Bovey Tracey Potteries

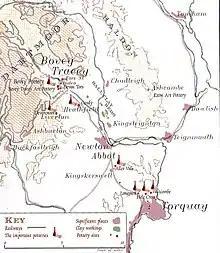
A map showing the main sites of pottery making in the area local to "Bovey Basin".

The Bovey Tracey Potteries were a collection of potteries in the Bovey Tracey area of Devon, based on the clay from the Bovey Basin. Pottery making developed in the area developed on an industrial scale from around 1750 and lasted for around 200 years under various owners and names.